Joe Walsh (Illinois politician)

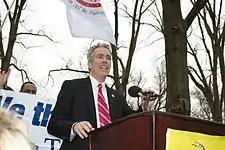
Walsh speaking at a Tea Party rally on March 31, 2011

Several days before being sworn into Congress, "The New York Times" criticized Walsh for his willingness to accept donations from political action committees and lobbyists. After being sworn in, Walsh announced that consistent with his opposition to government-provided health care and the 2010 health care reform legislation, he would not accept congressional health care benefits.